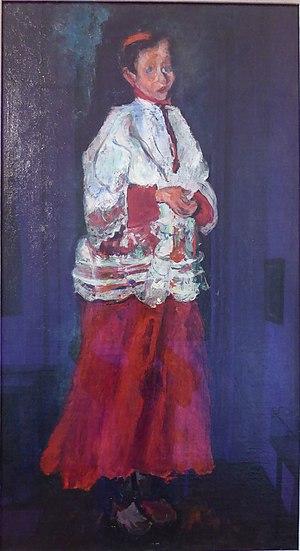
le grand enfant de chœur par Soutine (1925), musée des Beaux-Arts de Chartres, Eure-et-Loir, France.
Le musée des Beaux-Arts de Chartres, dans le département d'Eure-et-Loir, est le principal musée de la ville. Il bénéficie du label Musée de France. Situé dans l'ancien palais épiscopal classé monument historique avec un ensemble des XIIIᵉ, XVIIᵉ et XVIIIᵉ siècles, à côté de la célèbre cathédrale, il abrite une collection d'œuvres d'art variée : peintures, dessins, sculptures, objets d'arts, archéologie, mobilier, etc.
Chaïm Soutine est un peintre juif russe émigré en France, né en 1893 ou 1894 dans le village de Smilovitchi, à cette époque dans l'Empire russe, et mort à Paris le 9 août 1943.